2028 Republican National Convention

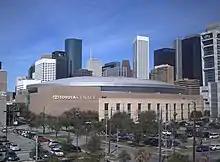
Toyota Center and the Houston skyline (photographed in 2009)

Under the leadership of then-Chairwoman Ronna McDaniel, the Republican National Committee changed their rules in the summer of 2022 to allow for the party to select their 2028 convention location even before the 2024 presidential election had taken place. By January 2023, the Republican National Committee was already taking preliminary steps in its site selection, including visits to some potential host cities.